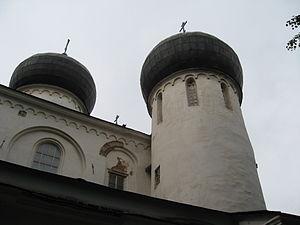
La cathédrale de la Nativité de la Vierge Marie est le catholikon du Monastère d'Antoniev. Consacré en 1119 par l'évêque de Novgorod, Johan Papine, c'est un des édifices de l'époque pré-mongole de la Rus' situé à Veliki Novgorod en Russie.« Maître Pierre » a probablement été l'architecte de cette cathédrale.